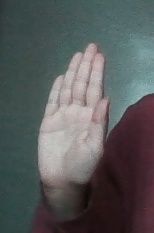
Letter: seen